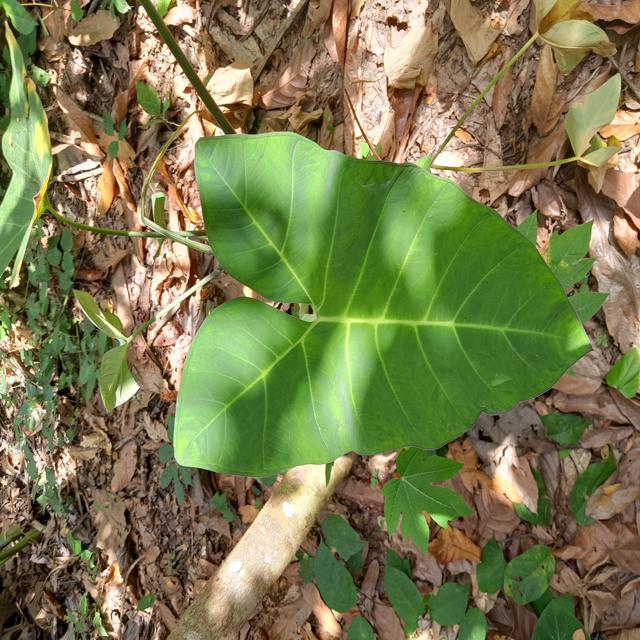
Label: Healthy